Make Way for Ducklings (sculpture)

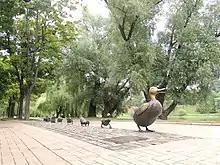
The statues in Moscow's Novodevichy park.

A sculpture, similar to the original set in the Boston Public Garden, was erected in Novodevichy Park in Moscow as part of the START Treaty by Acton, Massachusetts landscape and construction company Capizzi & Co. Inc. on July 30, 1991. The equipment, statues, cobblestones, and workers were all flown by the US Air Force in a C-5 containing the heavy equipment, diesel fuel, and other assorted tools they would need. The individual statues, which were in total length, long, were presented by United States First Lady Barbara Bush to Russian First Lady Raisa Gorbachev as a gift to the children of the Soviet Union. Four of the ducks were stolen, one in 1991 and three in February 2000. Thieves hoping to sell the ducks as scrap metal cut the statues off at the legs. The ducks were replaced in September 2000 at a rededication ceremony attended by former President of the Soviet Union Mikhail Gorbachev.